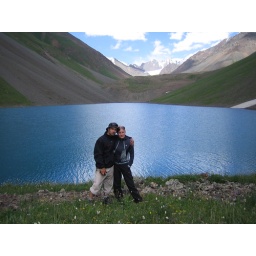
near the mountain lake